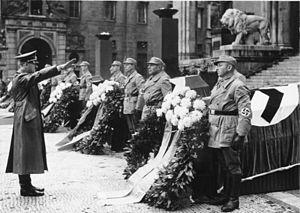
Hauptstadt der Bewegung est le titre honorifique nazi conféré à la capitale de la Bavière, Munich, entre 1935 et 1945. Ce terme renvoie d'une part à une responsabilité spécifique de Munich et de la Bavière dans l'ascension du national-socialisme, et d'autre part à la tentative nazie de glorifier rétrospectivement, et à partir de 1935, les débuts du national-socialisme, au moment où le pouvoir se déplace effectivement à Berlin. Il impose à Munich un travail de mémoire conséquent dès 1945.